Battle of Tannenberg

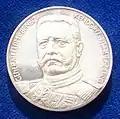
The face of a World War I German Silver medallion liberation of East Prussia 1914 by Paul von Beneckendorff und von Hindenburg.

To David Stevenson it was "a major victory but far from decisive", because the Russian First Army was still in East Prussia. It set the stage for the First Battle of the Masurian Lakes a week later, when the reinforced German Eighth Army confronted the Russian First Army. Rennenkampf retreated hastily back over the pre-war border before they could be encircled.